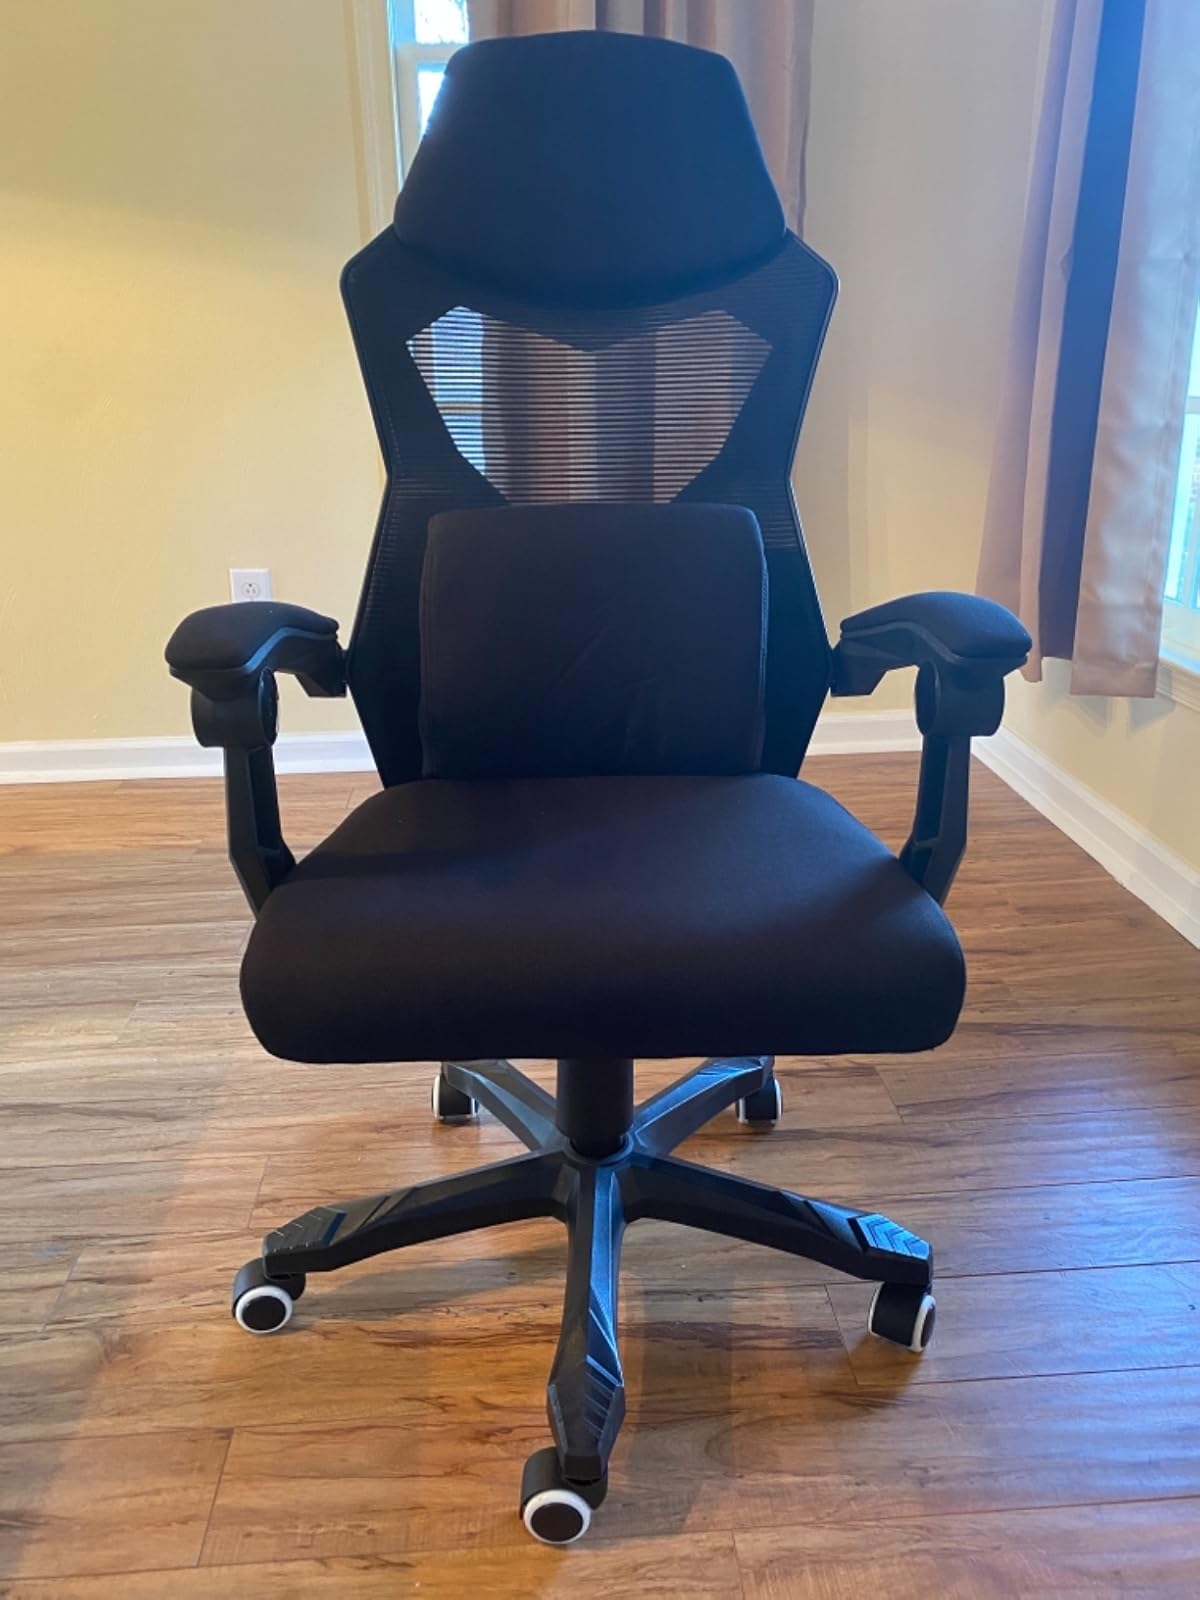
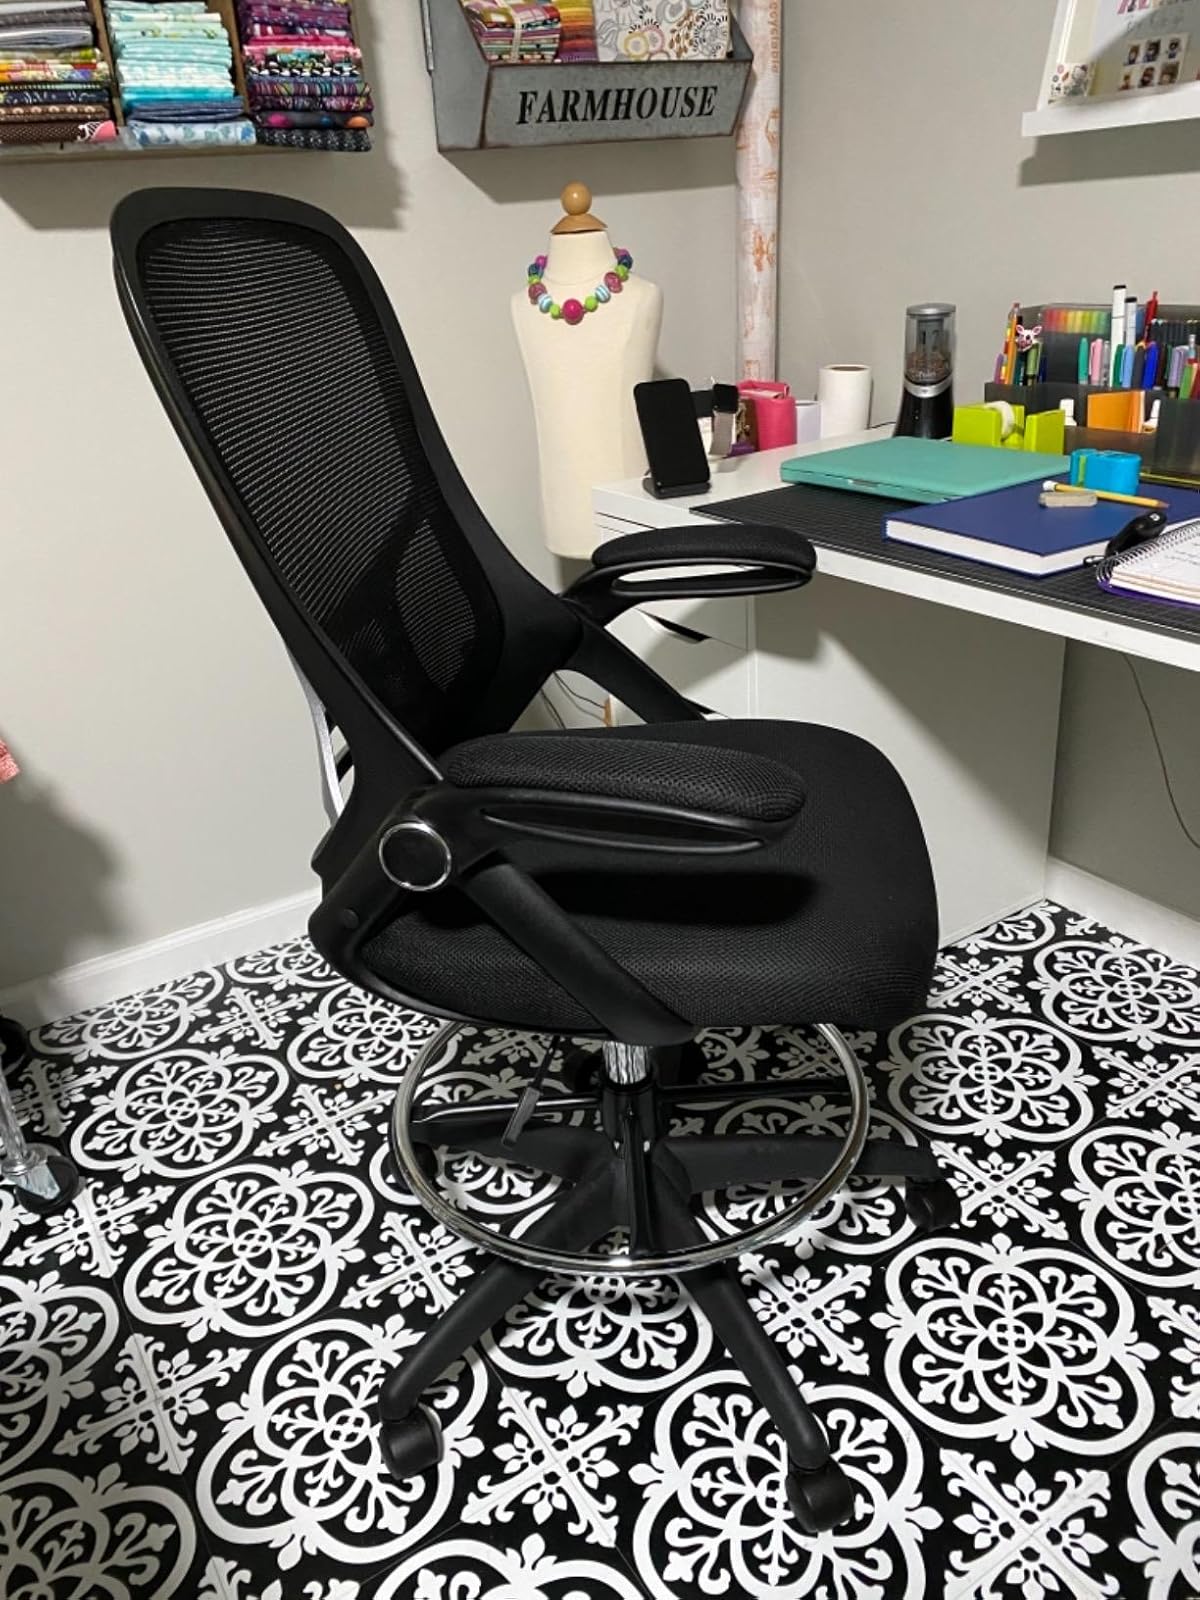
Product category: items_chair
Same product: no